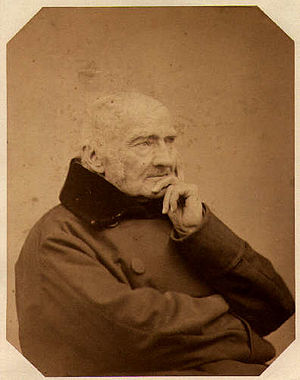
C.N. Rosenkilde
Christian Niemann Rosenkilde i 1850'erne